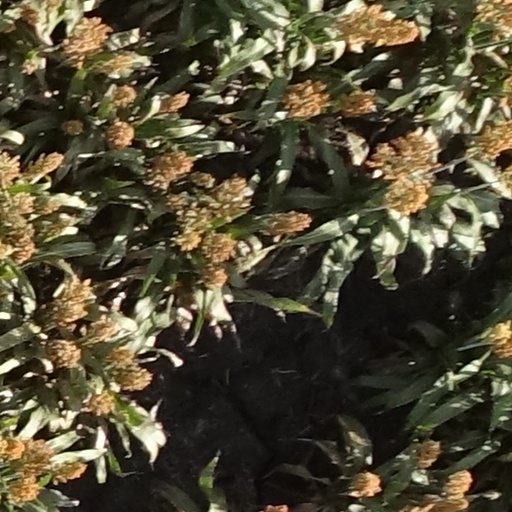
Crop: sorghum